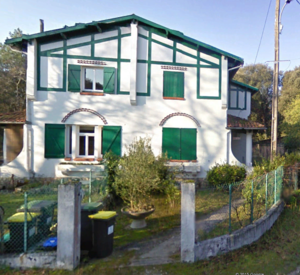
Une maison double de la Cité du Balisage à Pointe de Grave
La pointe de Grave est un cap marquant l'extrémité septentrionale du Médoc et du département de la Gironde. C'est également la limite nord des Landes de Gascogne, de la Gascogne, de la forêt des Landes et de la côte d'Argent.